Answer in natural language. How many Windows are visible in the scene? Choose between the following options: 4, 3, 2, 0 or 2
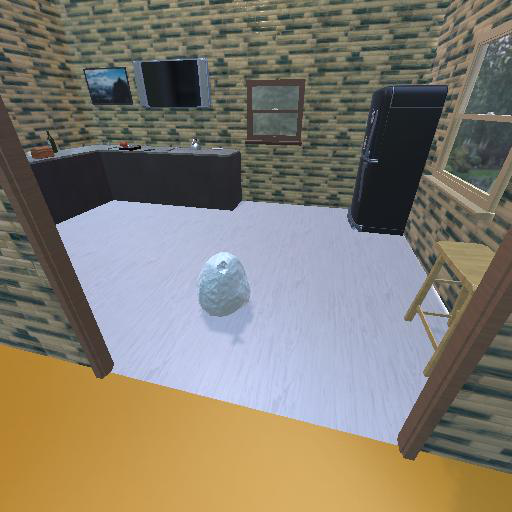
<answer>2</answer>